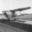
Label: airplane